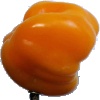
Label: Pepper Yellow 1